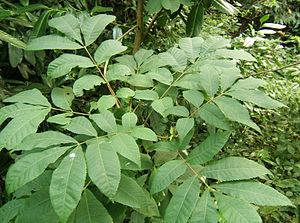
Le Caryer cordiforme, est une espèce d'arbre de la famille des Juglandaceae. Elle est donc proche du noyer commun. Il est aussi appelé caryer à noix amère, noyer amer et caryer dur.
Le caryer est un genre d'arbres à feuilles composées caduques comprenant une vingtaine d'espèces dont une douzaine sont originaires d'Amérique du Nord. Les autres sont originaires de Chine et d'Indochine, de l'Inde, dans l'État d'Assam. Le genre était autrefois présent en Europe au Pléistocène, mais a disparu à la suite des glaciations.